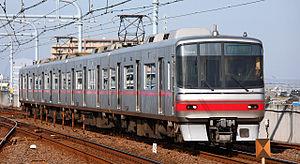
La Nagoya Railroad Co., Ltd., communément appelée Meitetsu, est une entreprise privée qui gère des lignes ferroviaires dans les préfectures d'Aichi et de Gifu au Japon. Son siège social est à Nagoya.